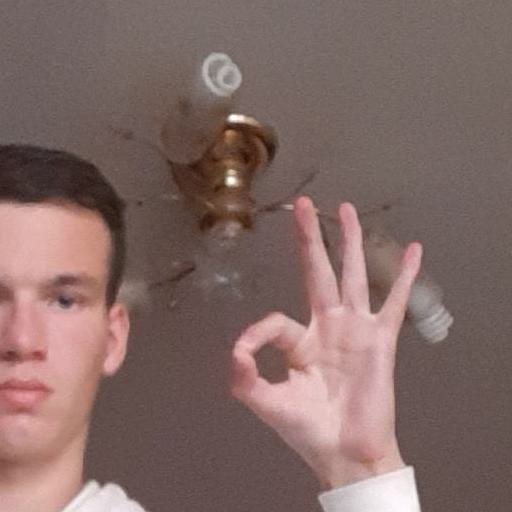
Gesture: ok